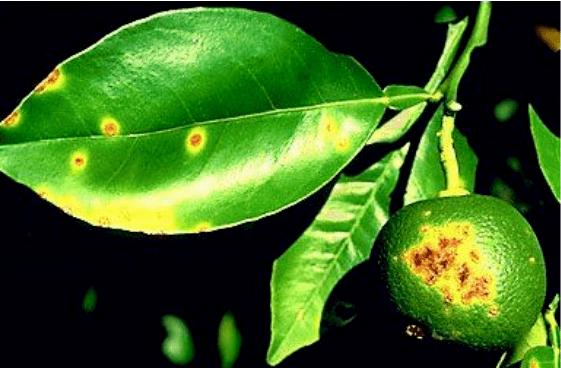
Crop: unknown
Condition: citrus_citrus_canker